Lent Bumps

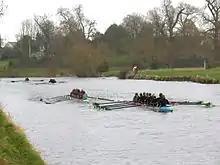
1st Women about to overbump Girton in the women's 1st division on day 3 of the 2005 Lent Bumps

The Lent Bumps (also Lent Races, Lents) are a set of rowing races held annually on the River Cam in Cambridge. They began in 1887, after separating from the May Bumps, which are bumping races held in mid-June. Prior to the separation there had been a single set of annual bumps dating from its inception in 1827. The races are open to all college boat clubs from the University of Cambridge, the University Medical and Veterinary Schools and Anglia Ruskin Boat Club. The Lent Bumps take place over five days (Tuesday to Saturday) at the end of February / start of March and are run as bumps races.